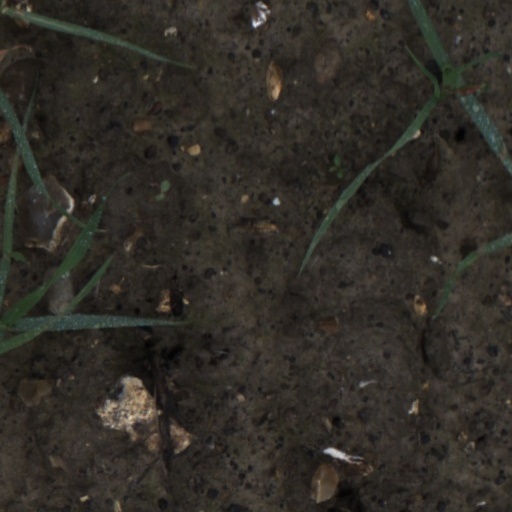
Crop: wheat